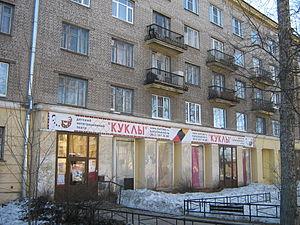
Saint-Pétersbourg. .